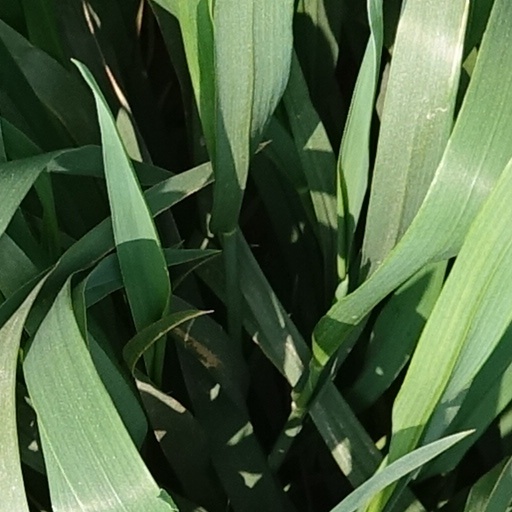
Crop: wheat